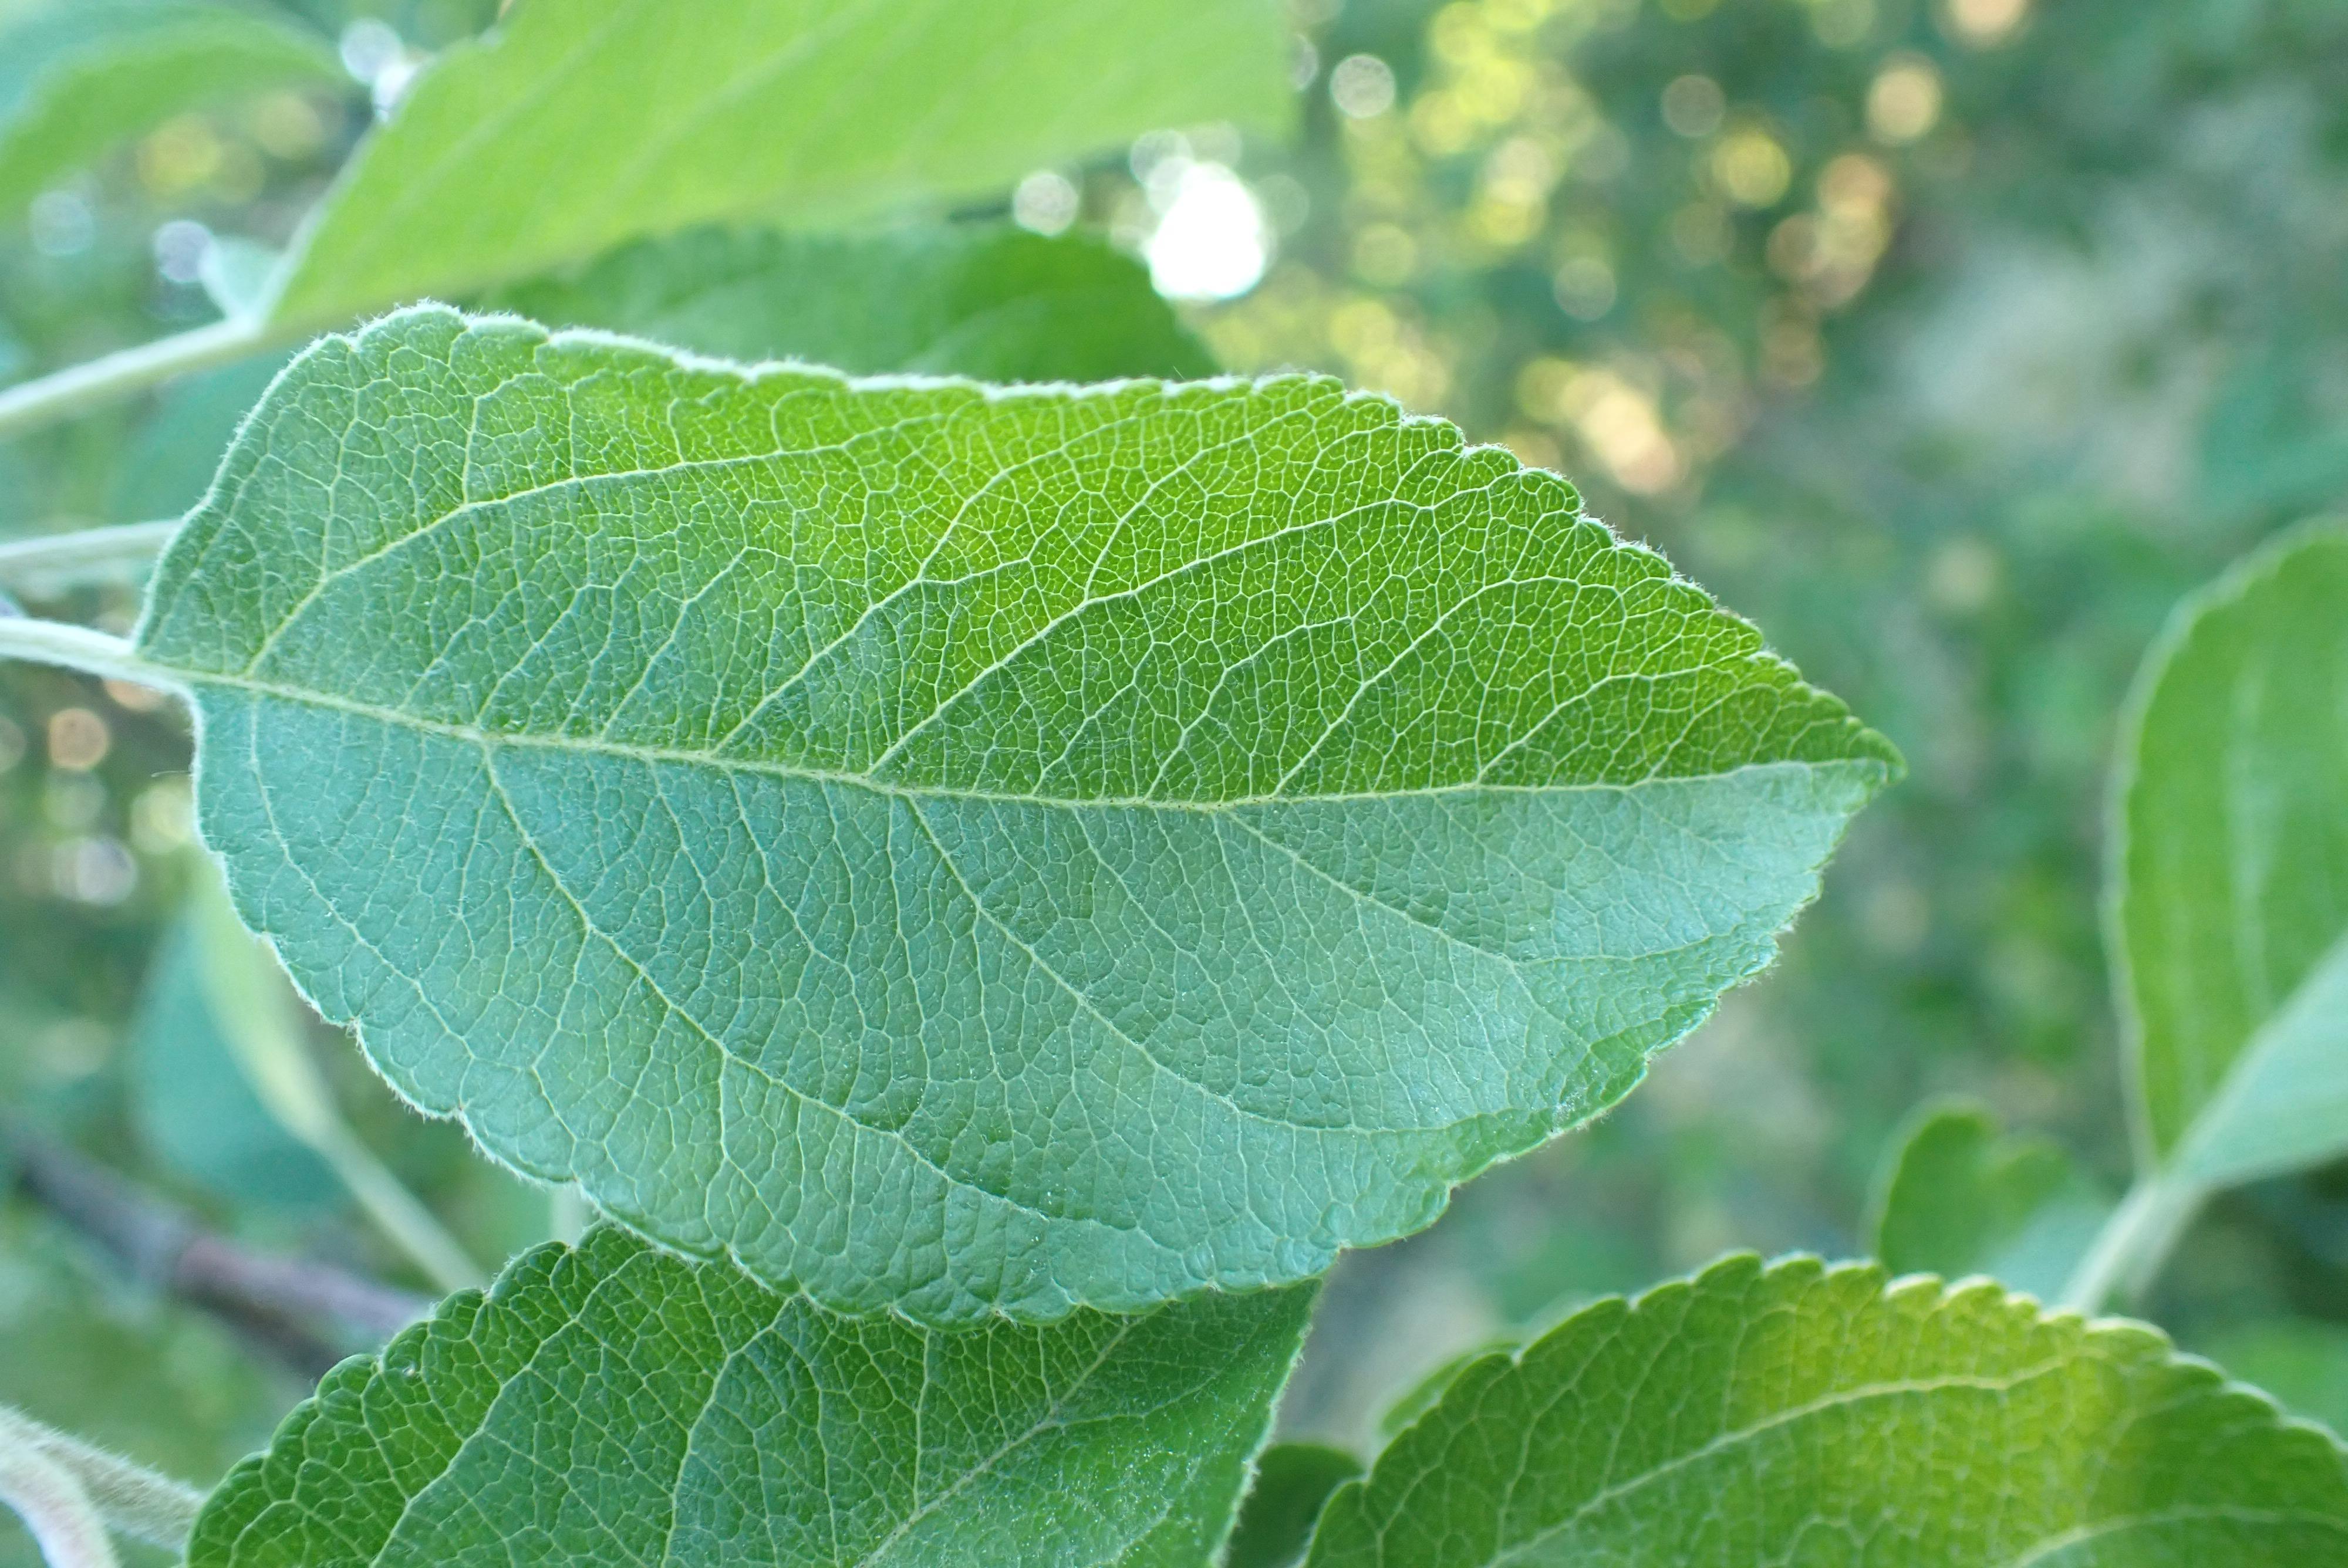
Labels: healthy